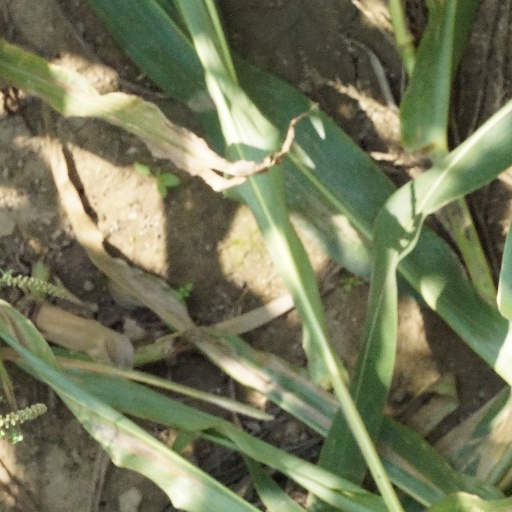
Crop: maize; corn